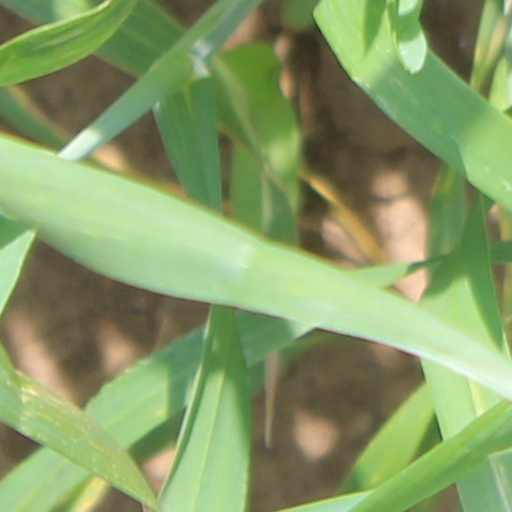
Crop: wheat